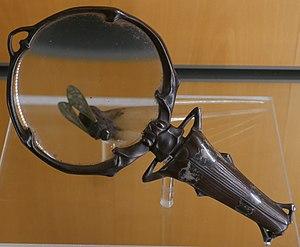
Bronze fondu patiné brun noir, partiellement argenté, verre Achat auprès de l'artiste 1907
Le musée des Beaux-Arts de Lyon est un musée municipal situé sur la place des Terreaux à Lyon dans l'abbaye de Saint-Pierre-les-Nonnains, plus connu sous le nom de palais Saint-Pierre.